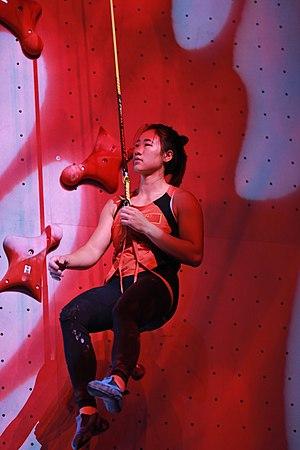
Cuilian He, née en 1989 à Jiangxi, est une grimpeuse chinoise.